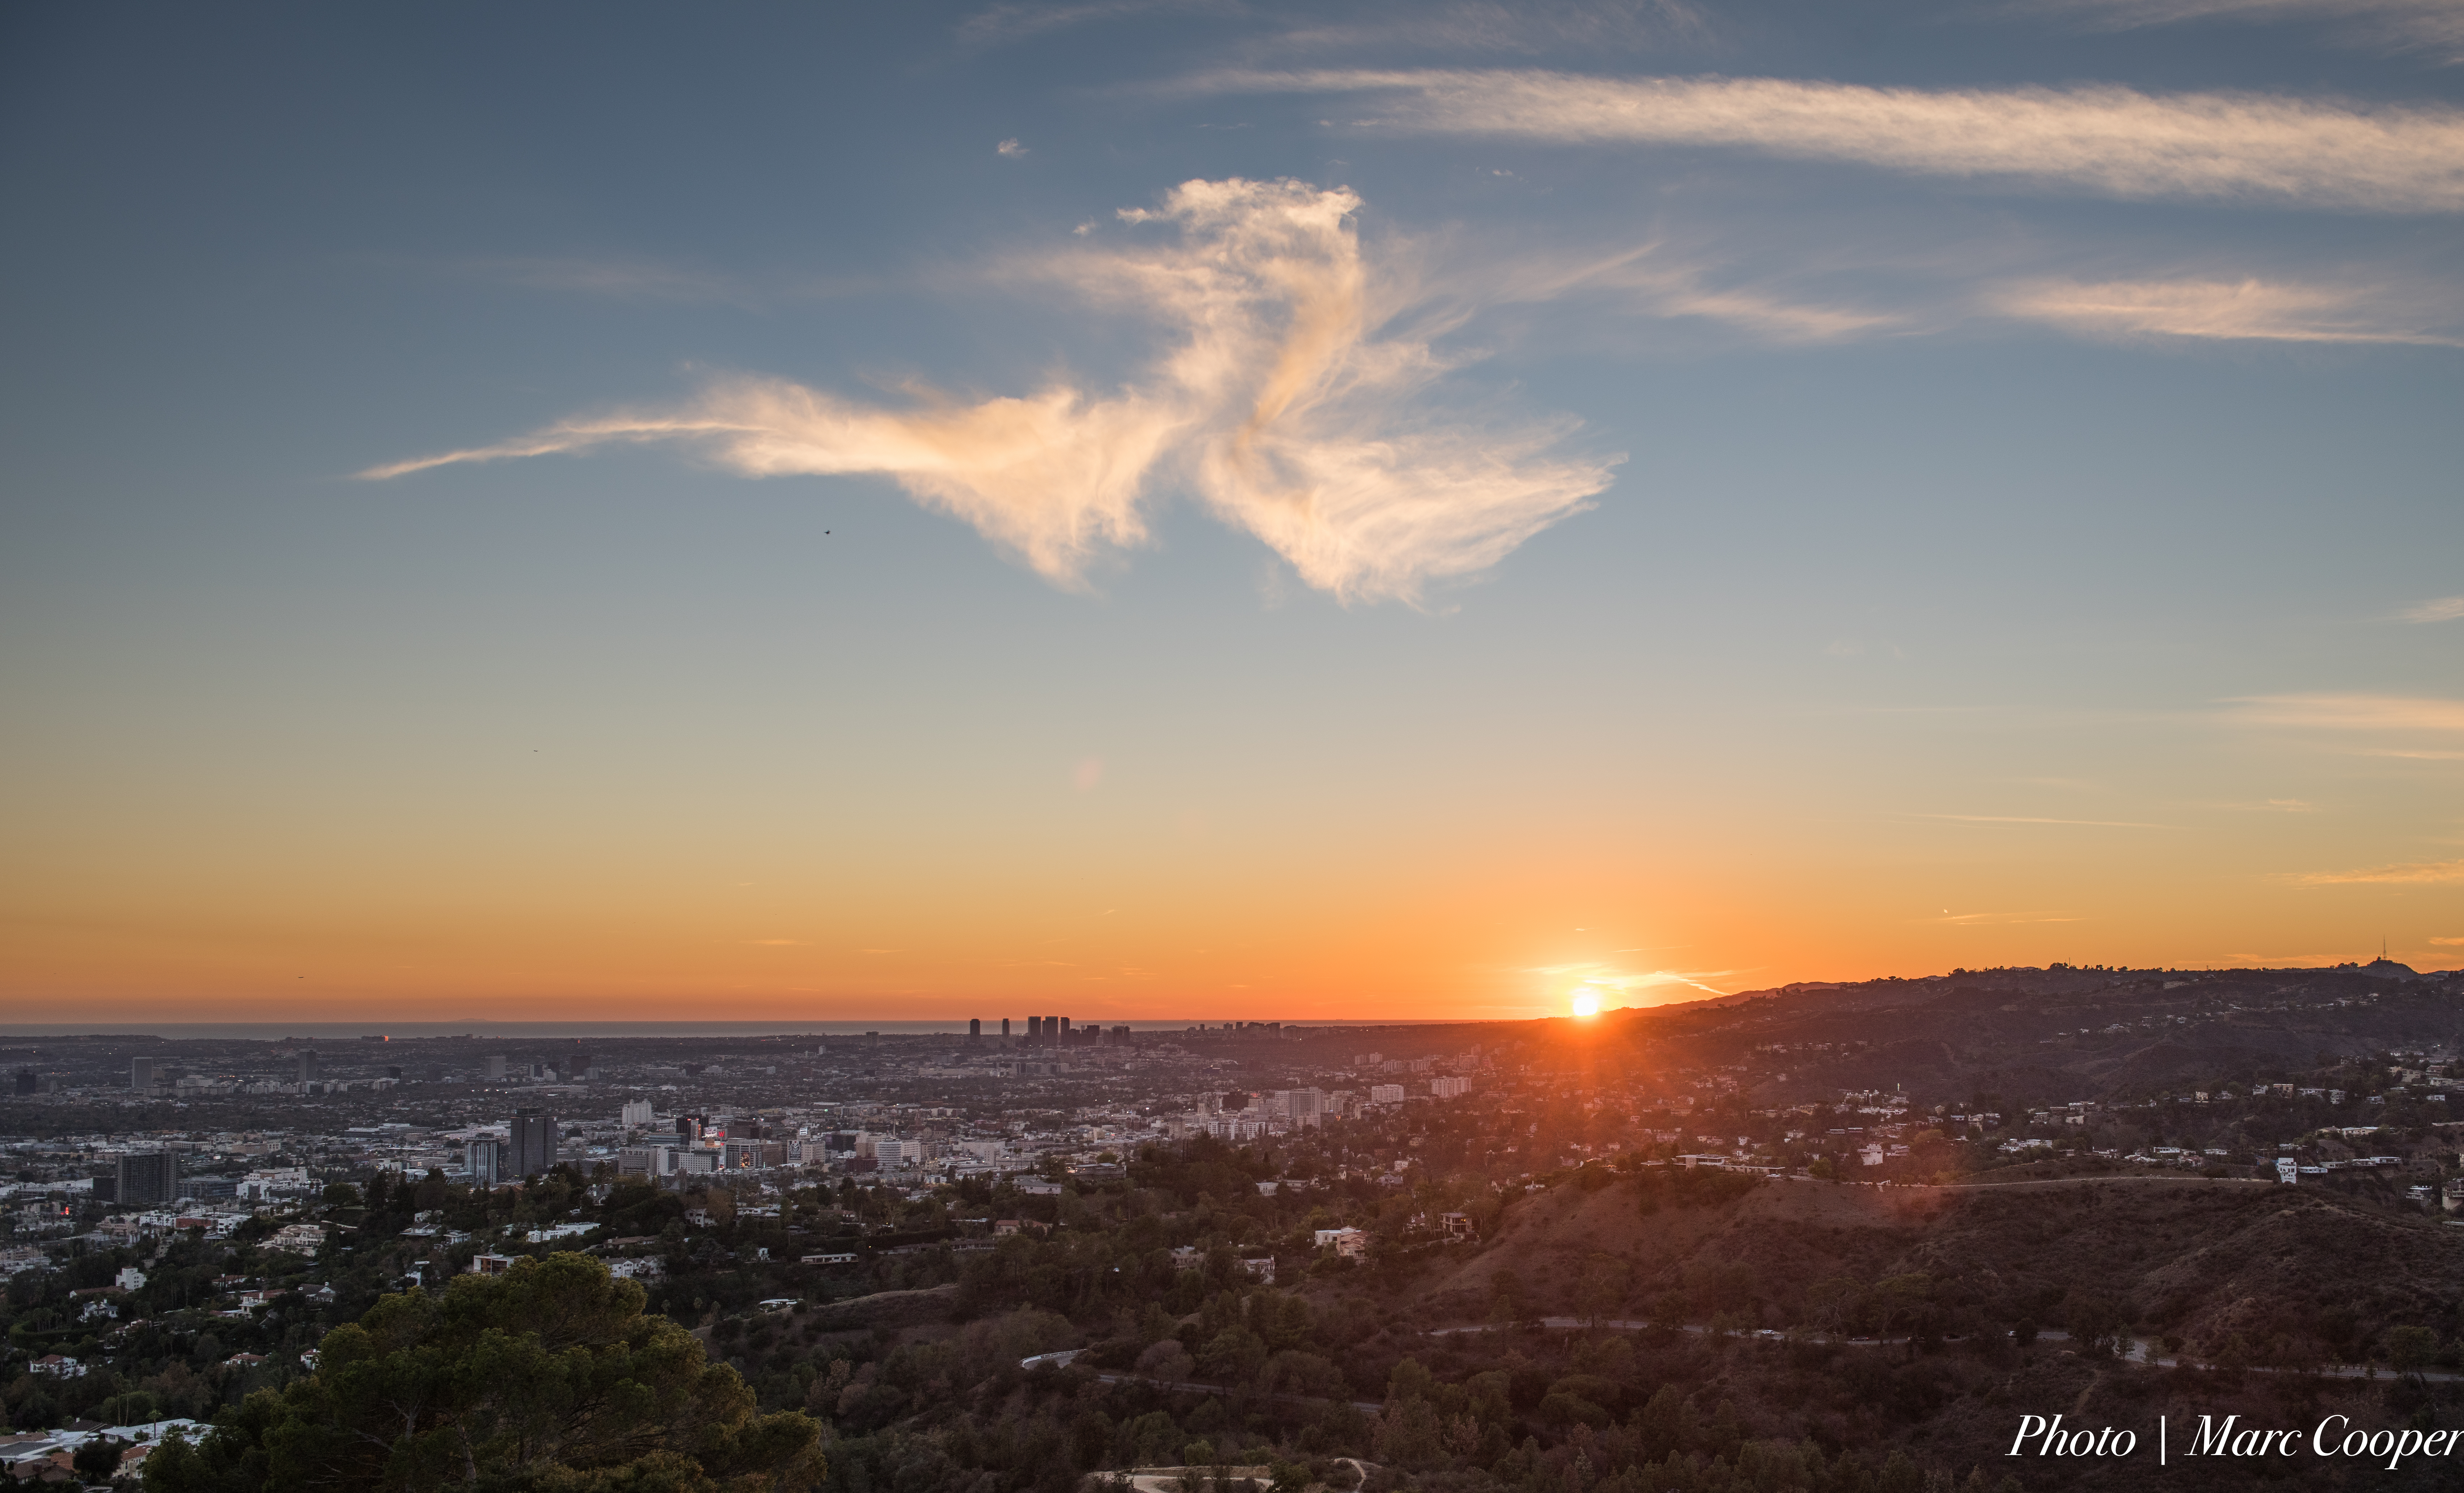
sea, coast, horizon, cloud, sky, sun, sunrise, sunset, sunlight, morning, dawn, atmosphere, dusk, hollywood, evening, twilight, losangeles, sundown, afterglow, atmospheric phenomenon